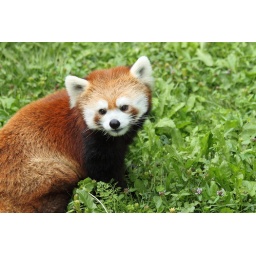
red panda in the grass